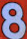
Number: 8